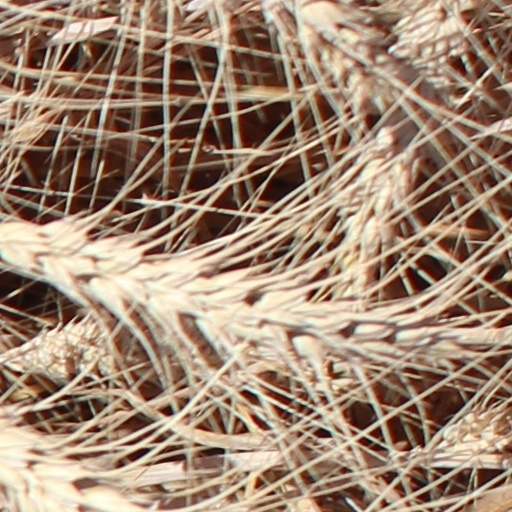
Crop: wheat